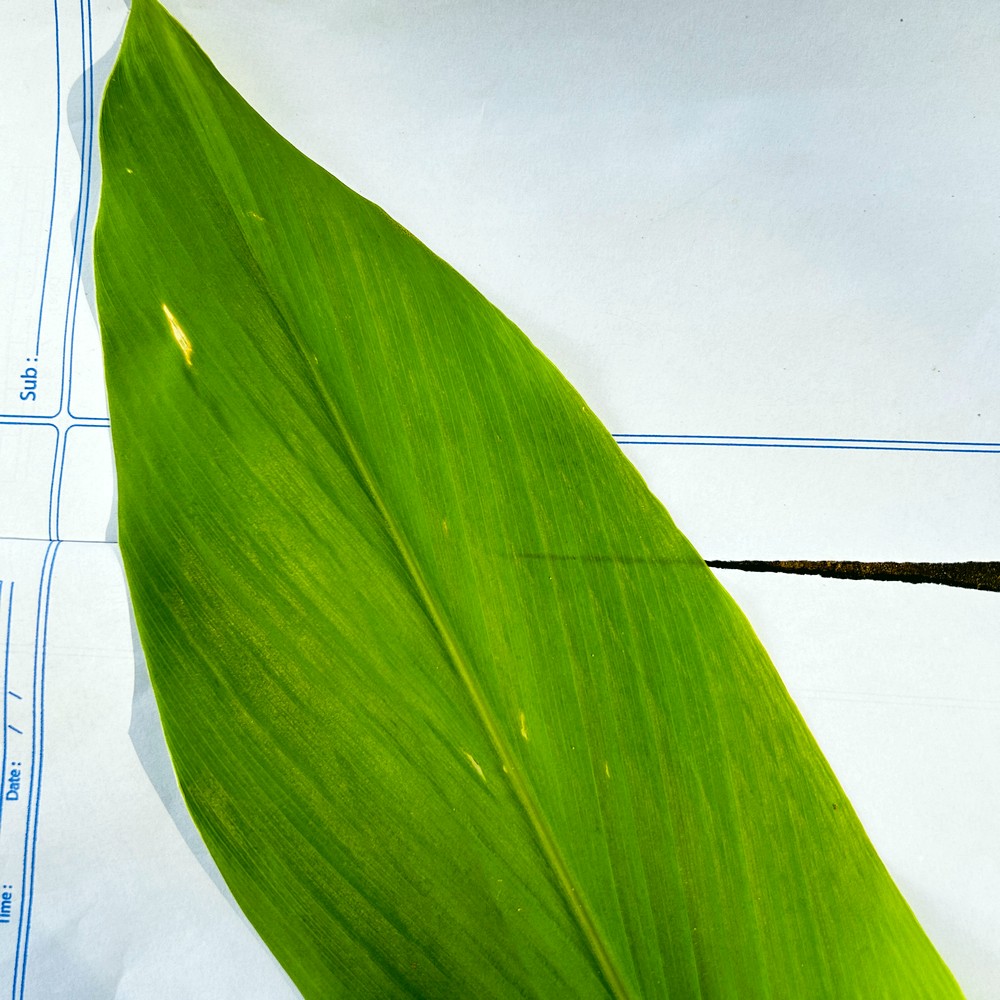
Label: Healthy Leaf